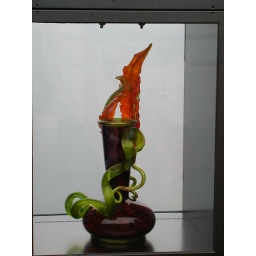
The wall of glass on the over pass between the Tacoma history museum and the museum of Glass.